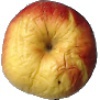
Label: Apple Red Yellow 1